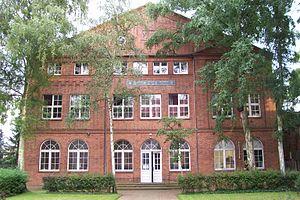
Lübeck est une ville hanséatique d'Allemagne du Nord, dans le Land de Schleswig-Holstein. Avec une population de 217 198 habitants, c'est la deuxième ville du Schleswig-Holstein, après Kiel, la capitale du Land. Son code de plaque d'immatriculation est HL.
La synagogue de Lübeck se trouve dans la vieille ville de Lübeck au 13 St.-Annen-Straße, entre l'église évangélique luthérienne Saint-Gilles, et l'ancien cloître Sainte-Anne, actuellement musée municipal.